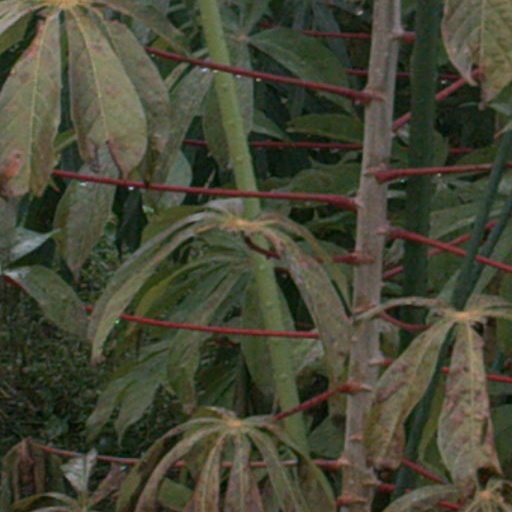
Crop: cassava